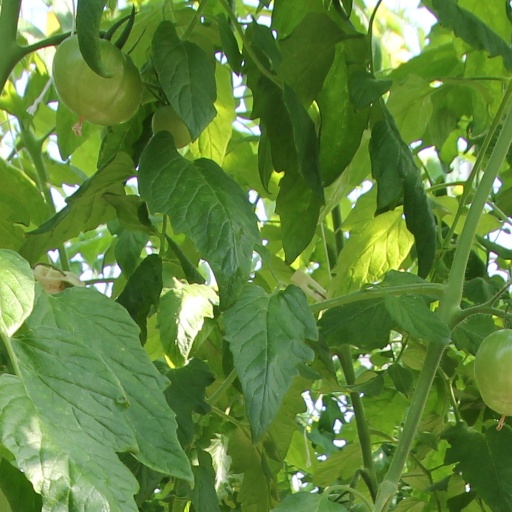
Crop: tomato